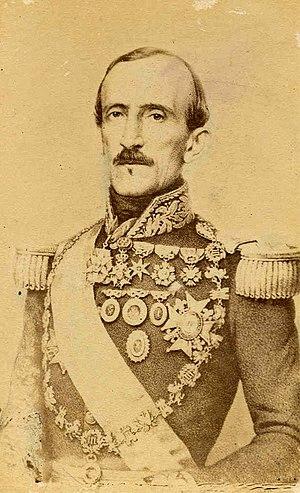
Juan José Flores était un général et homme d'État sud-américain. Il a participé à la guerre d’indépendance de l’Équateur de 1830 et en fut le premier président de 1830 à 1834, puis de nouveau de 1839 à 1845 après un intermède de Vicente Rocafuerte, intermède pendant lequel il assura la fonction de chef des armées. Il débuta un troisième mandat le 1ᵉʳ avril 1843, mais fut chassé du pouvoir le 6 mars 1845. Il est souvent désigné en Équateur comme « Le Fondateur de la République ».